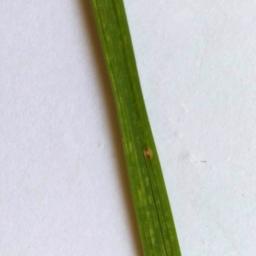
Label: Rice___Leaf_Blast